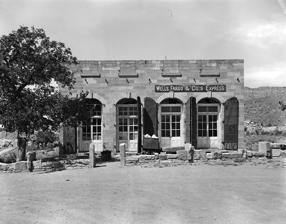
Building: Wells Fargo and Company Express Building
Country: United States of America
Year built: 1877
United States historic place Wells Fargo and Company Express Building U.S. National Register of Historic Places Wells Fargo Building in 1968 Show map of Utah Show map of the United States Location Main Street{br> Silver Reef , Utah United States Coordinates 37°15′11″N 113°22′0″W / 37.25306°N 113.36667°W / 37.25306; -113.36667 Area 0.2 acres (0.081 ha) Built 1877 ( 1877 ) NRHP reference No. 71000861 Added to NRHP March 11, 1971 The Wells Fargo and Company Express Building is a historic commercial building in the ghost town of Silver Reef , Utah , United States, that is listed on the National Register of Historic Places . Description The structure was built circa 1877 and is one of three surviving structures in Silver Reef. The building housed the offices of the Wells Fargo Company . The structure was built by local masons George Brooks and Ira McMullin of local red sandstone , with finished ashlar masonry by Brooks in the front and coursed rubble stone by McMullin on the other three sides. A parapet surrounds the single-slope roof on the front and sides. The main level is divided into two equal-sized rooms, each with two front entrances and a rear entrance, with a vault on one side. The basement does not connect to the upper levels. It was used as a stable. The Wells Fargo building was used as a mine supply store in the late 19th century, then for a time as the residence of the Colbath family. Its last use was as offices for the Western Gold and Uranium Company, who added a rear porch structure. The building is owned by Washington County. The building was placed on the National Register of Historic Places on March 11, 1971. It has been restored and is operated as a museum by Washington County as part of the Wells Fargo Silver Reef Monument. See also National Register of Historic Places portal National Register of Historic Places listings in Washington County, Utah References